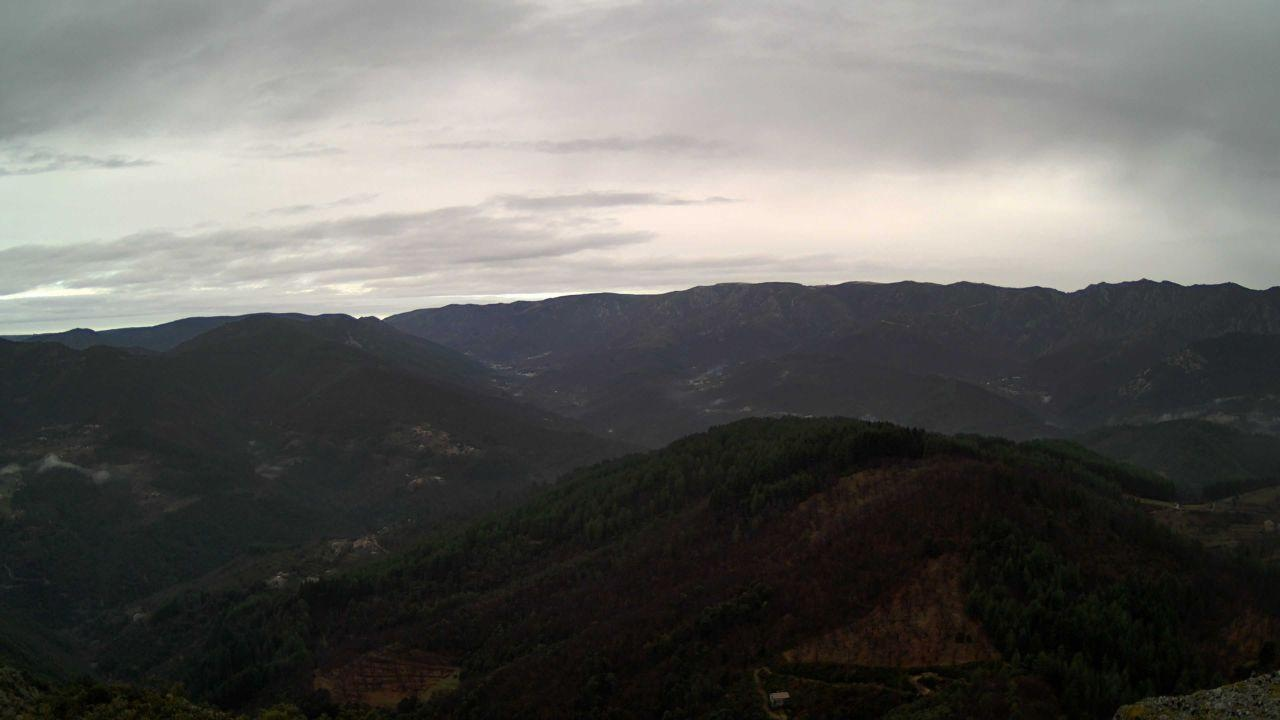
Fire: no
Smoke: yes